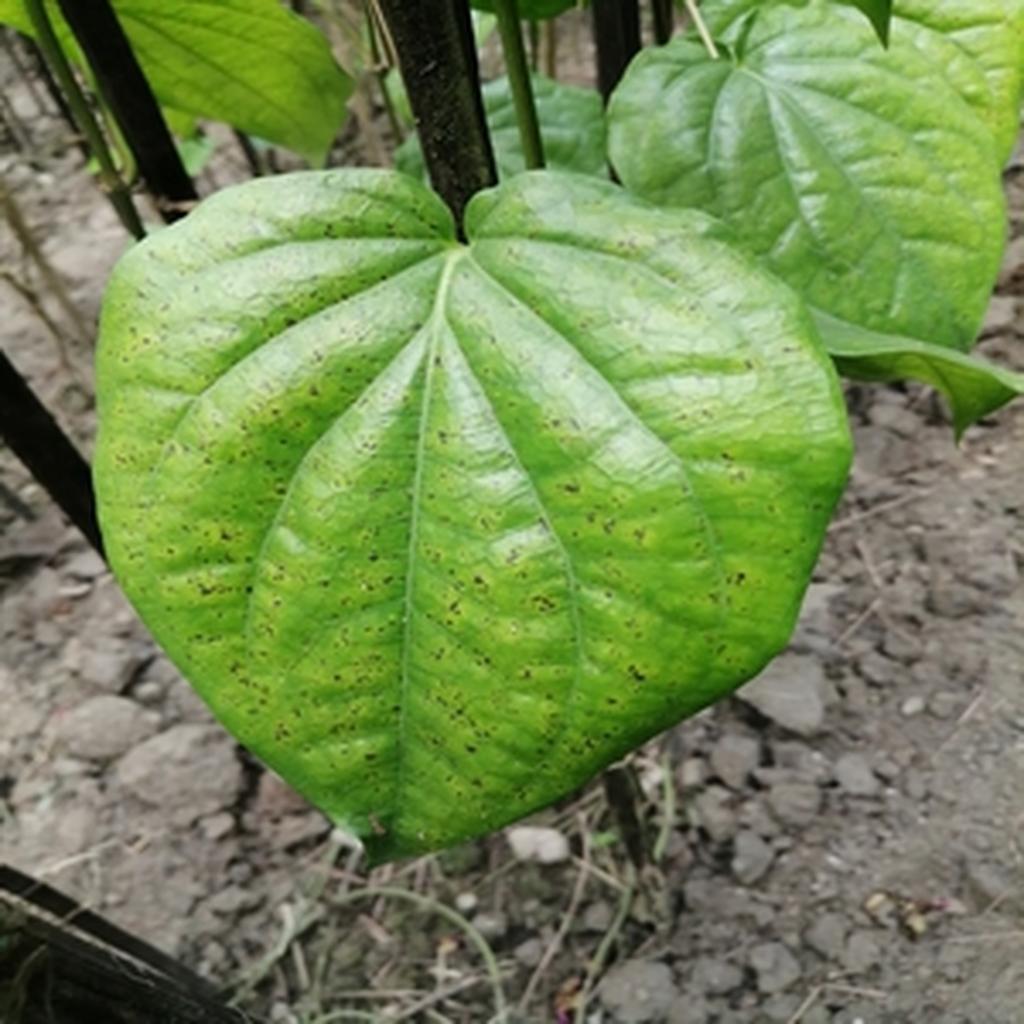
Label: Leaf_Spot